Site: saxony
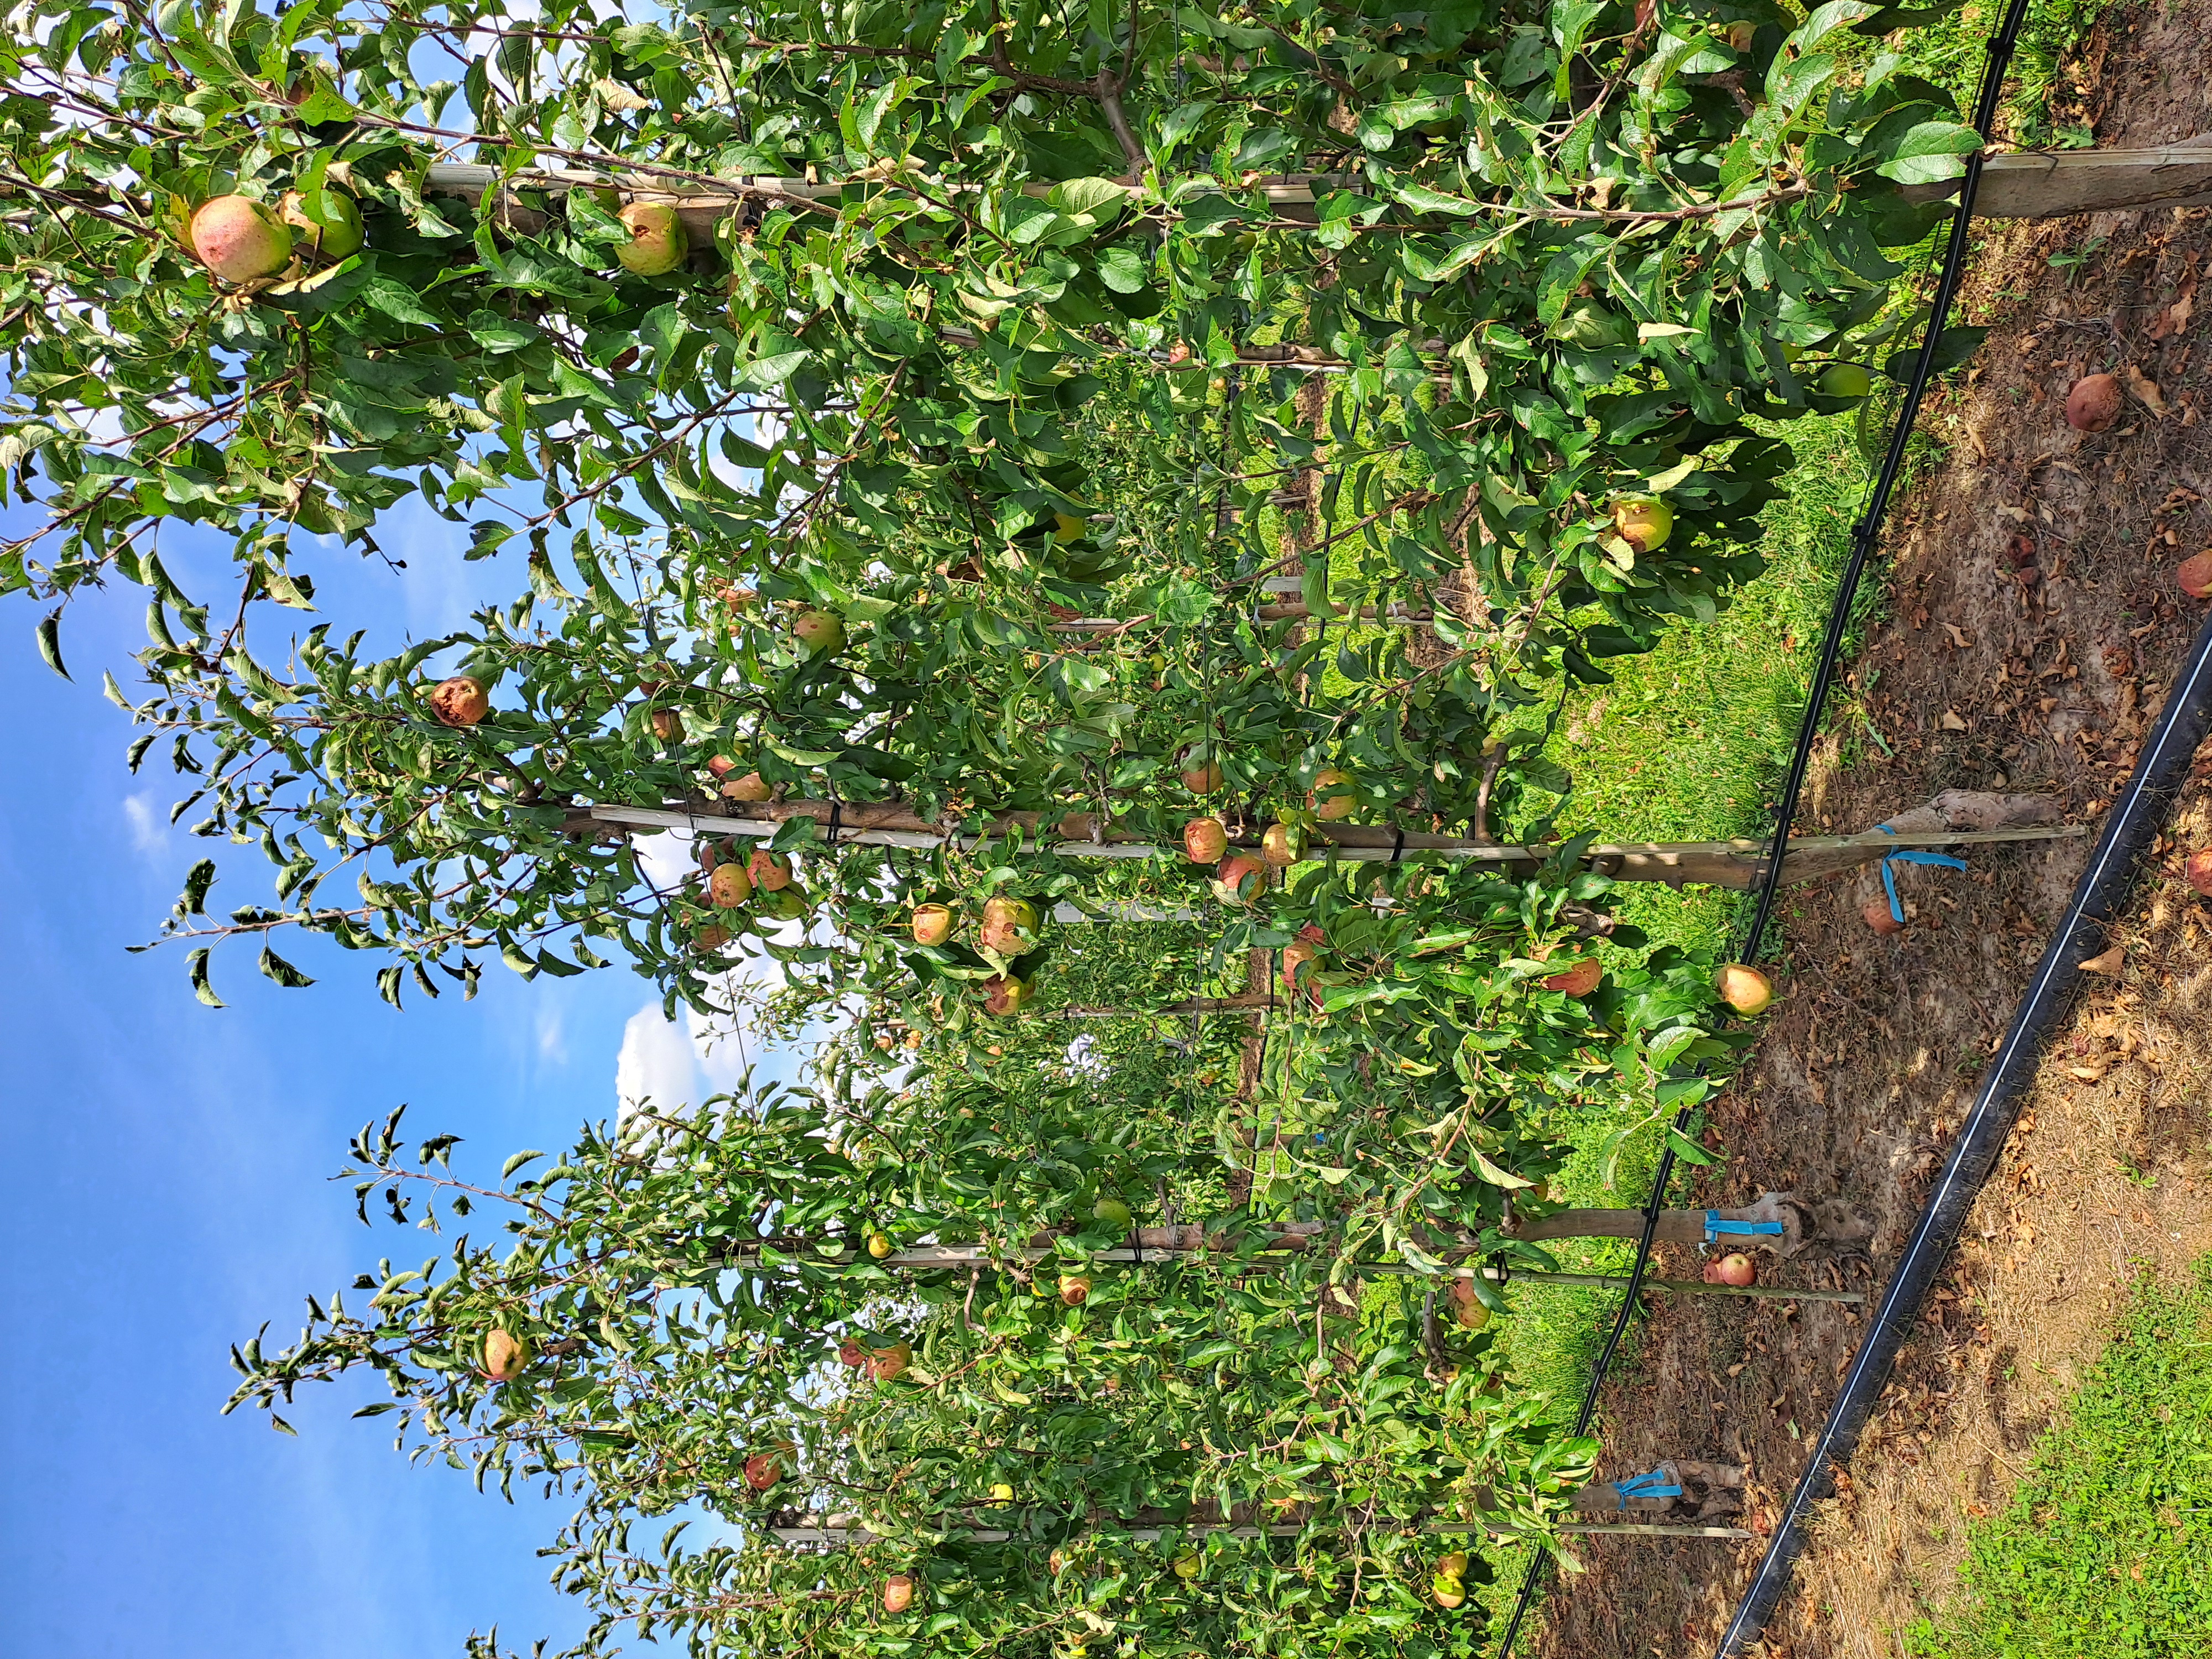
Growth stage (BBCH 85): Maturity of fruit and seed